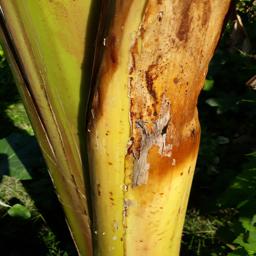
Label: PSEUDOSTEM WEEVIL